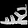
Label: Sandal